Las Cruces, New Mexico

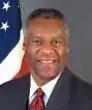
Delano Lewis

The City of Las Cruces provides water, sewer, natural gas, and solid-waste services, including recycling centers. El Paso Electric is the electricity provider, CenturyLink is the telephone land line provider, and Comcast is the cable TV provider.